Schmitten, Graubünden

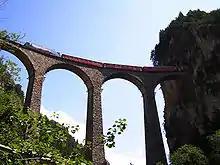
Landwasser Viaduct

The "Schmittentobel" and "Landwasser Viaducts" of the Rhaetian Railway are listed as Swiss heritage sites of national significance.